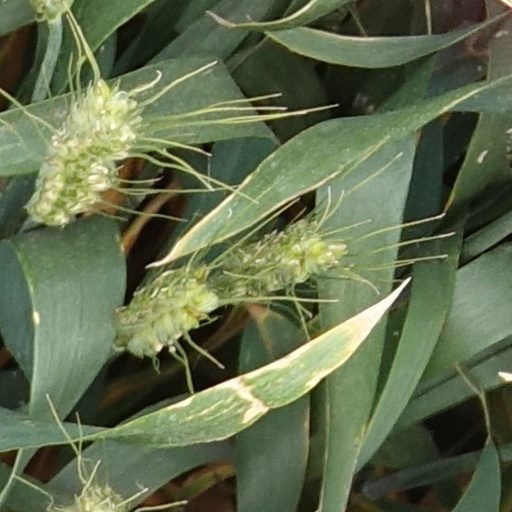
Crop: wheat